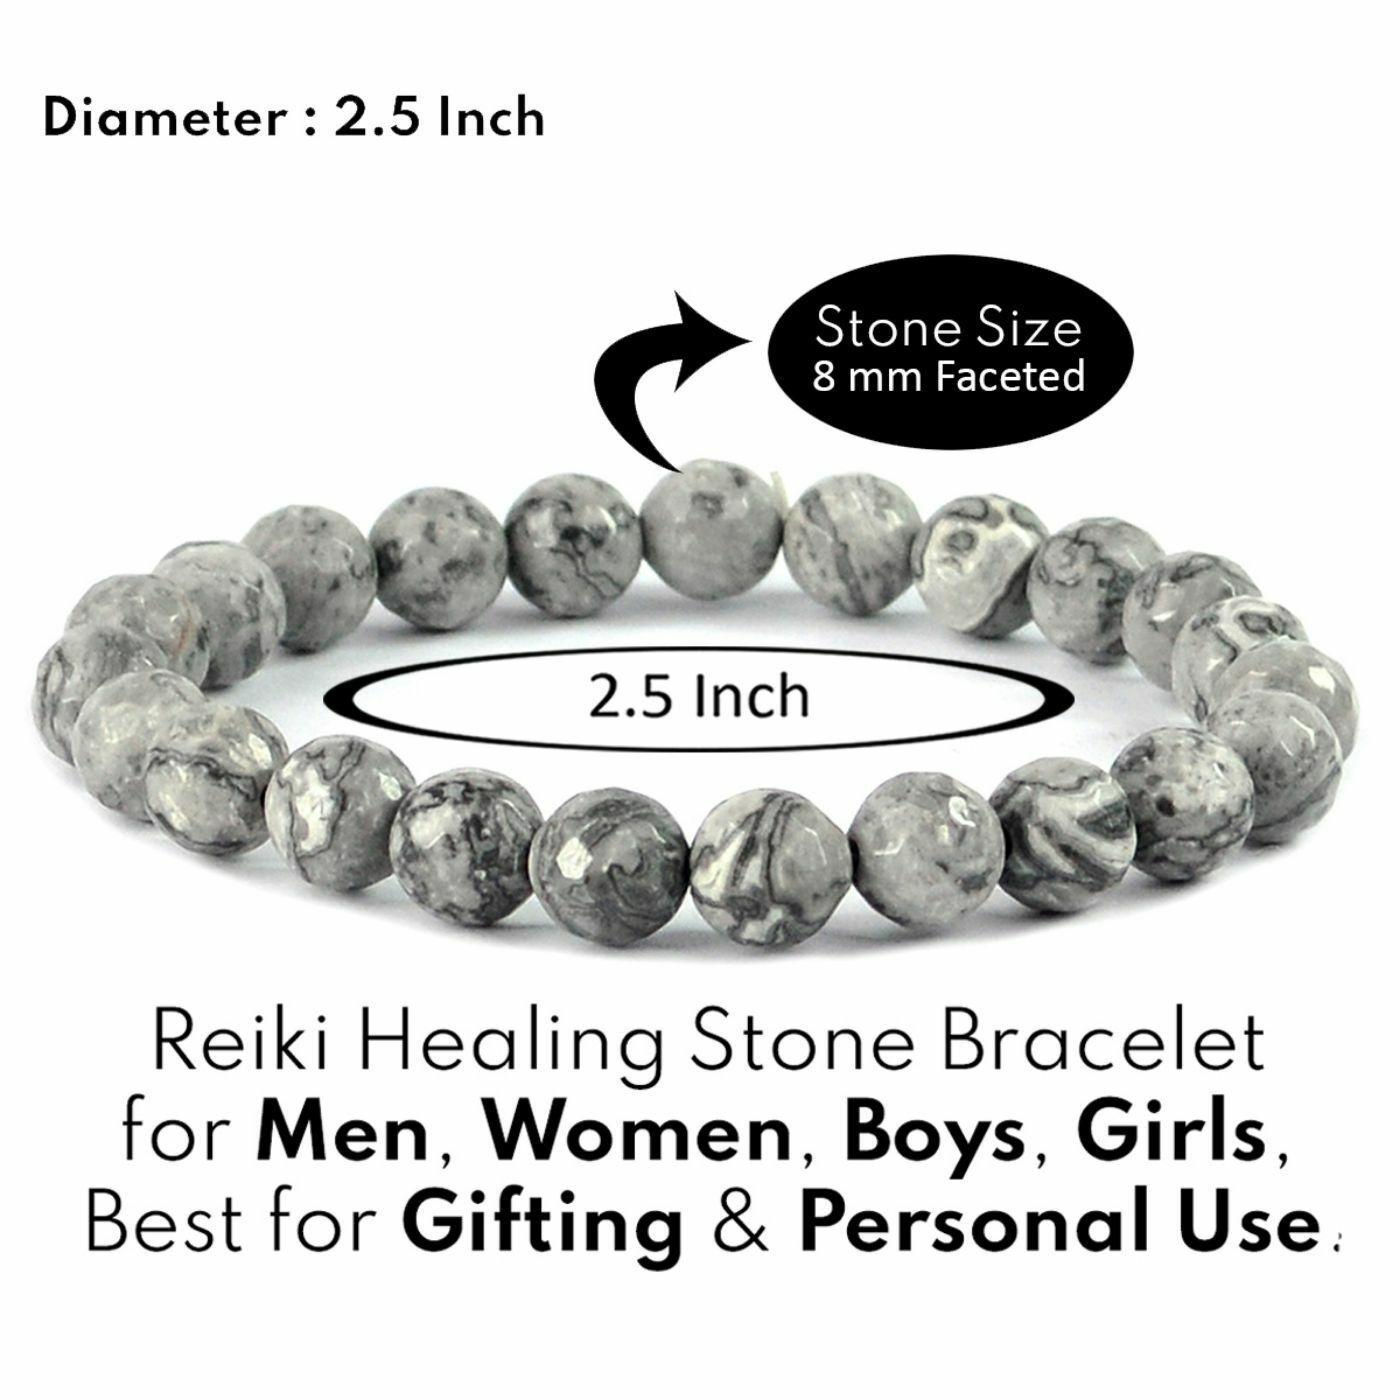
Reiki Crystal Products Multi Picasso Jasper Faceted Bead 8 mm Bracelet for Reiki and Crystal Healing
Type: Bracelets & Bangles
Brand: Reiki Crystal Products
Price: Rs. 399
Stretchable Elastic Handmade Natural Crystal Stone Bracelet | Diameter : 2.5 Inch. | Stone Size - 8 mm DC | Charged By Reiki Grand Master & Vastu Expert
Features: Stretchable Elastic Handmade Natural Crystal Stone Bracelet | Diameter : 2.5 Inch. | Stone Size - 8 mm | Shape : Diamond Cut | Charged By Reiki Grand Master & Vastu Expert,Natural Healing Stone for Reiki Healing, Crystal Healing, Numerology, Tarot, Astrology, Vastu, Angle Healing & Feng Shui,100% Authentic, Original and Natural Healing Stone / Crystal - small holes, crack marks on the surface or inside the stones are often visible,Material : Natural Healing Stones See Images & Product Description For Healing Properties /Advantages,Stylish Party-Daily-Office-Casual Wear Reiki Healing Stone Bracelet for Men, Women, Boys, Girls. Best for Gifting & Personal Use.
Included: Pack Of 1 X Multi Picasso Jasper 8 mm DC Bracelet